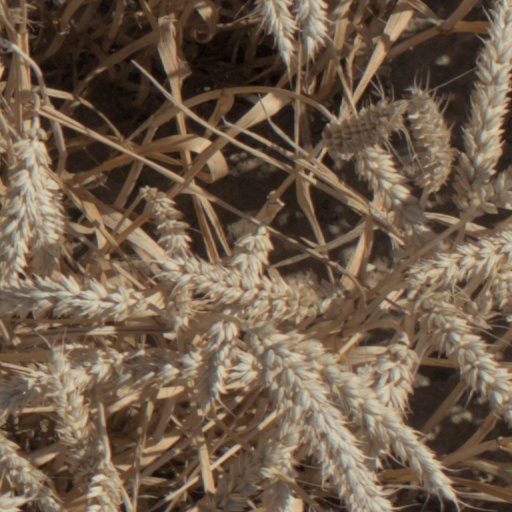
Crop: wheat